Edmond Mouche

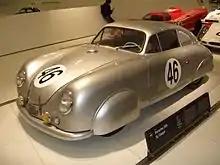
The Porsche 356/4 SL Coupé driven to class victory in the 1951 24 Hours of Le Mans by Mouche and Auguste Veuillet on the brand's first attempt.

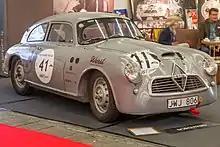
The Borgward-Hansa RS 1500 driven by Mouche and Jacques Poch in the 1953 24 Hours of Le Mans.

Mouche competed in the 1930 Grand Prix de Picardie driving an 1100cc Morano, but did not finish. He entered the 1931 Grand Prix de la Marne at Reims in a Bugatti Type 37A voiturette, but did not appear.